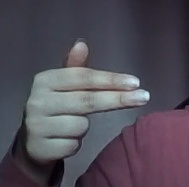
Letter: ghain